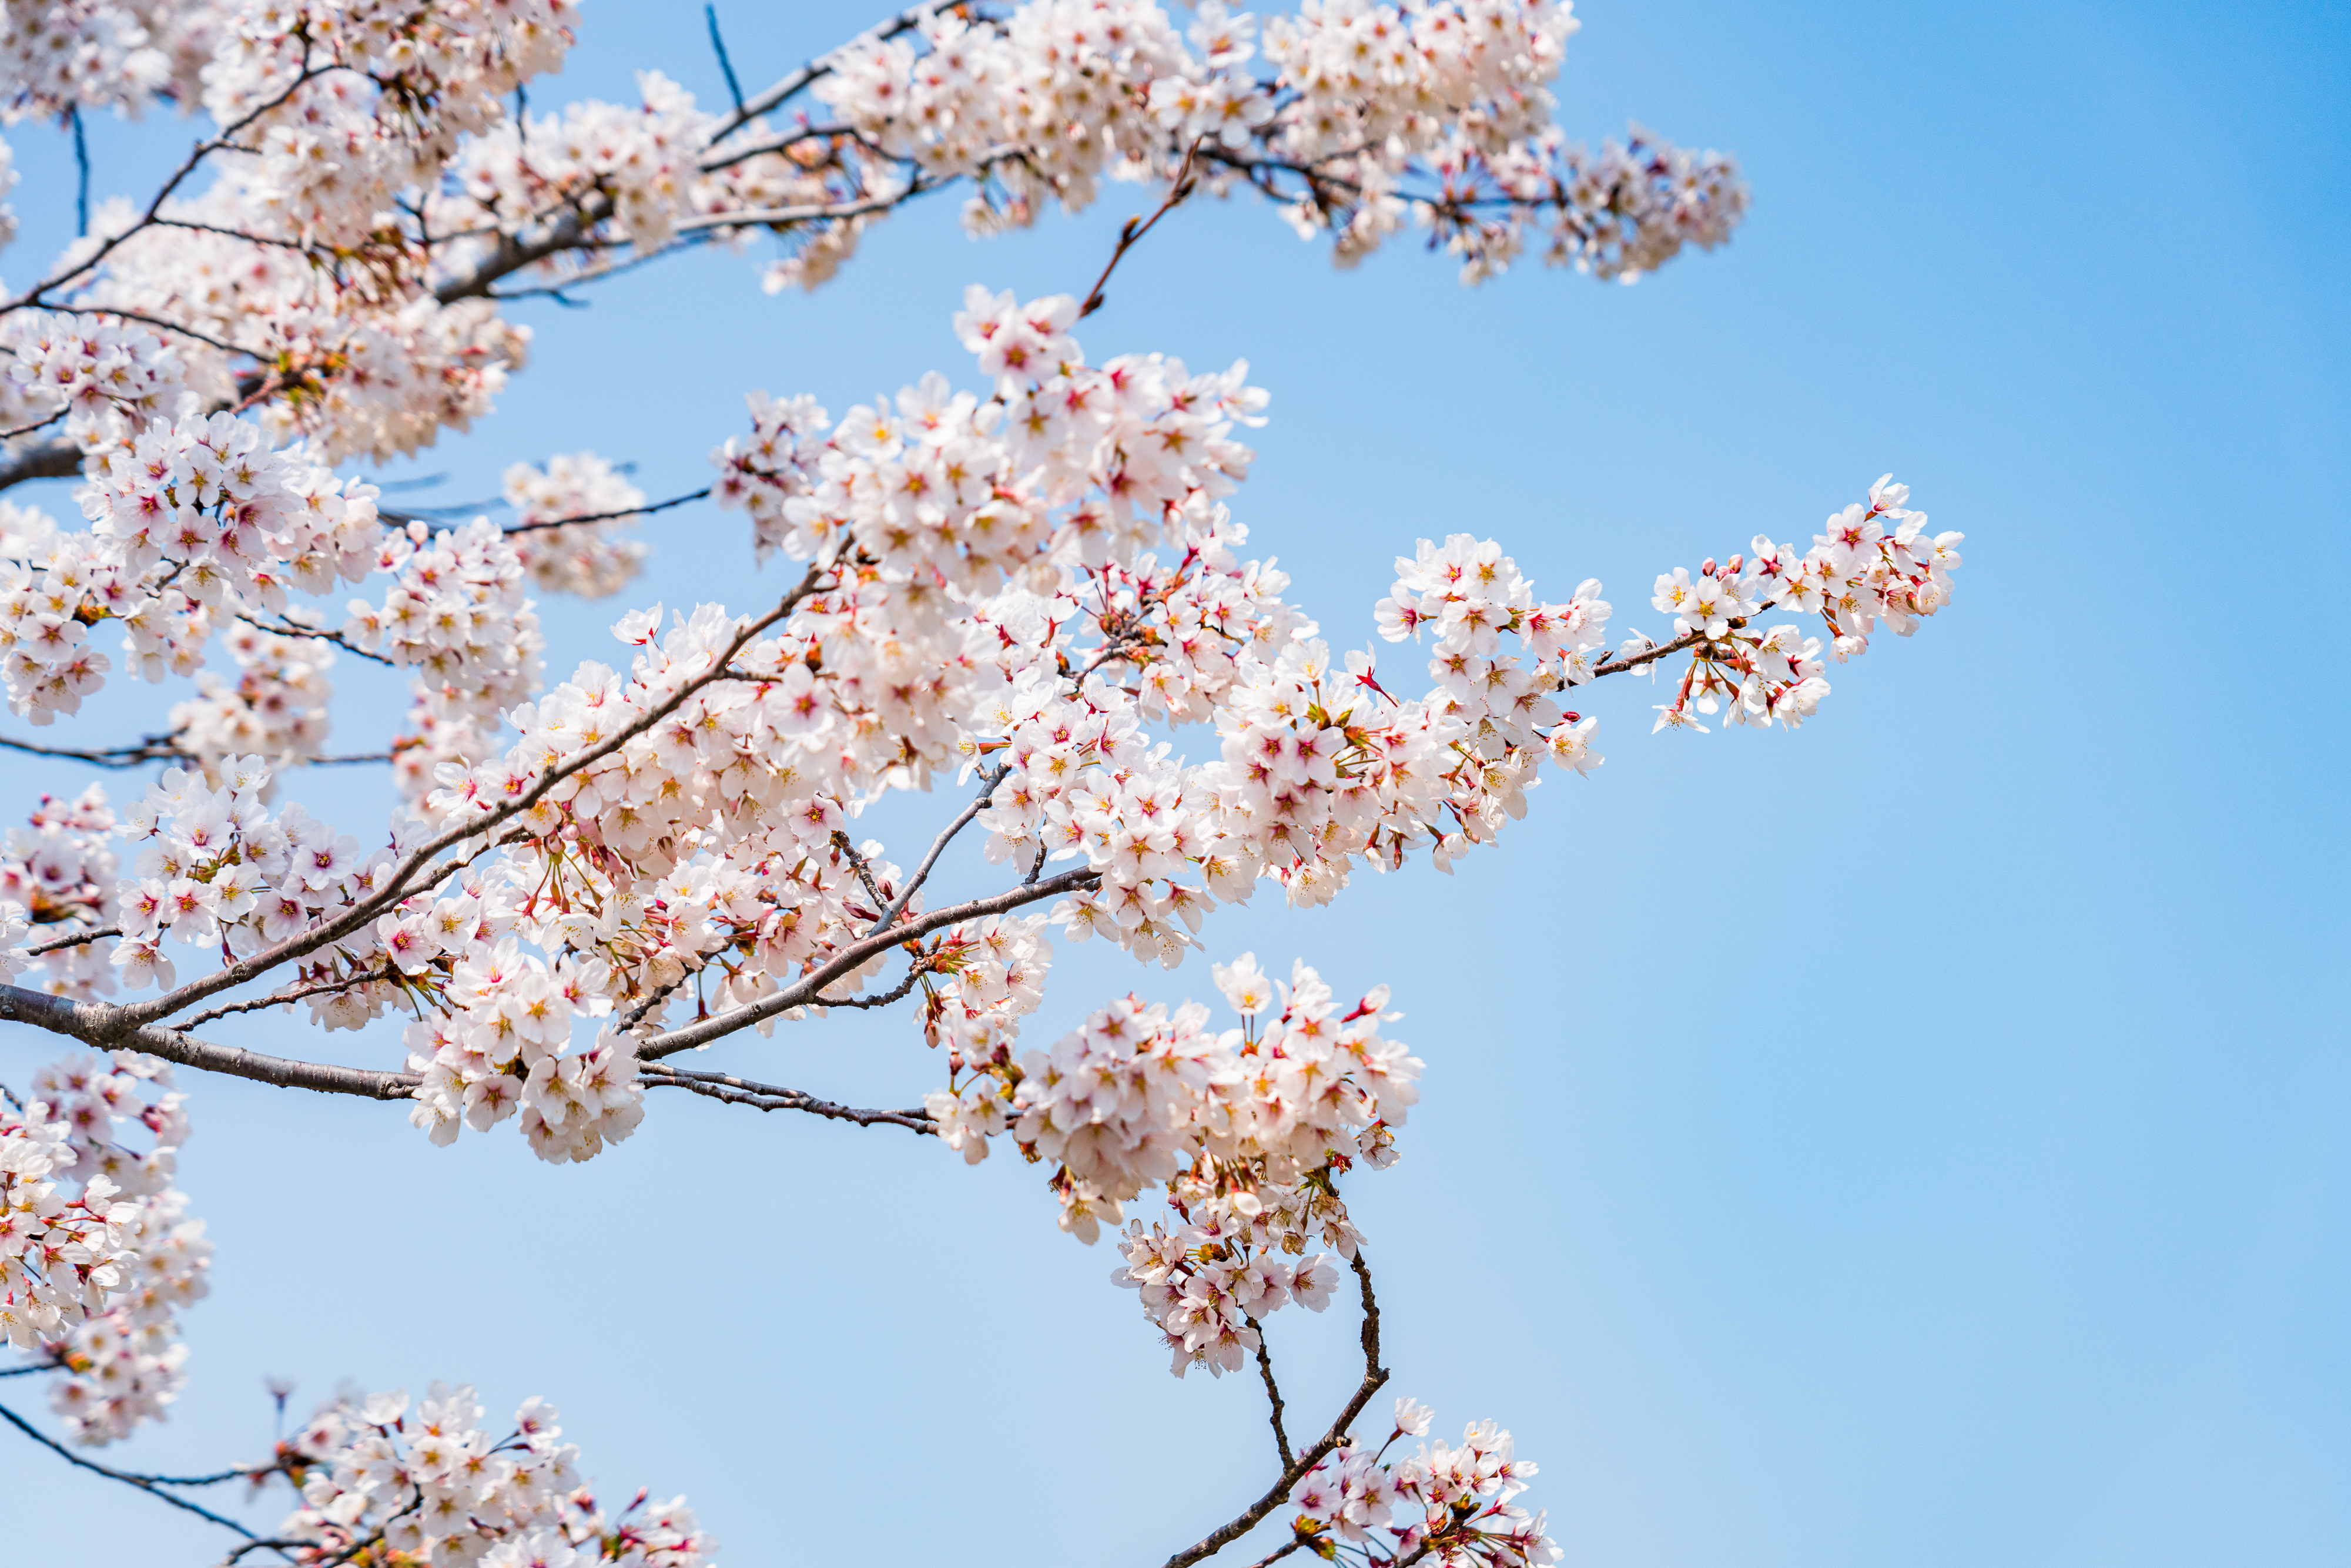
cherry blossoms, Hanyang University, spring, flowers, flower trees, korea, seoul, branch, blue, daytime, petal, twig, organism, flower, pink, blossom, Colorfulness, beauty, botany, flowering plant, peach, cherry blossom, stock photography, prunus, Pedicel, malus, rose order